Graeme Martin

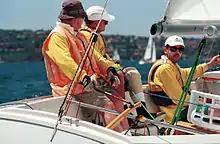
Close up of Australian sonar class sailors Graeme Martin, Jamie Dunross and Noel Robins sailing in the Sydney Harbour during competition at the 2000 Summer Paralympics

Martin was born on 11 March 1949 in Perth, Western Australia. Formerly a firefighter, his left leg was amputated after an accident that occurred while he was fighting a fire caused by arson at a winery in the Perth suburb of Caversham. In 2000, he won the North American championship for disabled persons in St. Petersburg, Florida with Noel Robins and Jamie Dunross, in preparation for the 2000 Sydney Games. At the Games, he won a gold medal with Robins and Dunross in the Mixed Three Person Sonar event, for which he received a Medal of the Order of Australia. This gold medal achievement was initially the only medal ever won by Australian sailors at the Games. At the 2008 Beijing Games, he won a bronze medal in the Mixed Three Person Sonar event. At these Games, Martin competed alongside 2 other athletes; Russell Boaden and Colin Harrison.